Tensile testing

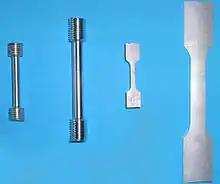
Tensile specimens made from an aluminum alloy. The left two specimens have a round cross-section and threaded shoulders. The right two are flat specimens designed to be used with serrated grips.

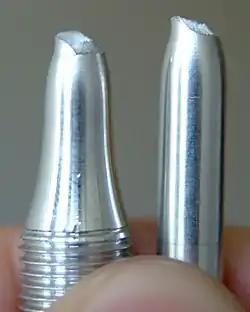
An aluminium alloy tensile specimen, after testing. It has broken, and the surface where it broke can be inspected.

The preparation of test specimens depends on the purposes of testing and on the governing test method or specification. A tensile specimen usually has a standardized sample cross-section. It has two shoulders and a gauge (section) in between. The shoulders and grip section are generally larger than the gauge section by 33% so they can be easily gripped. The gauge section's smaller diameter also allows the deformation and failure to occur in this area.